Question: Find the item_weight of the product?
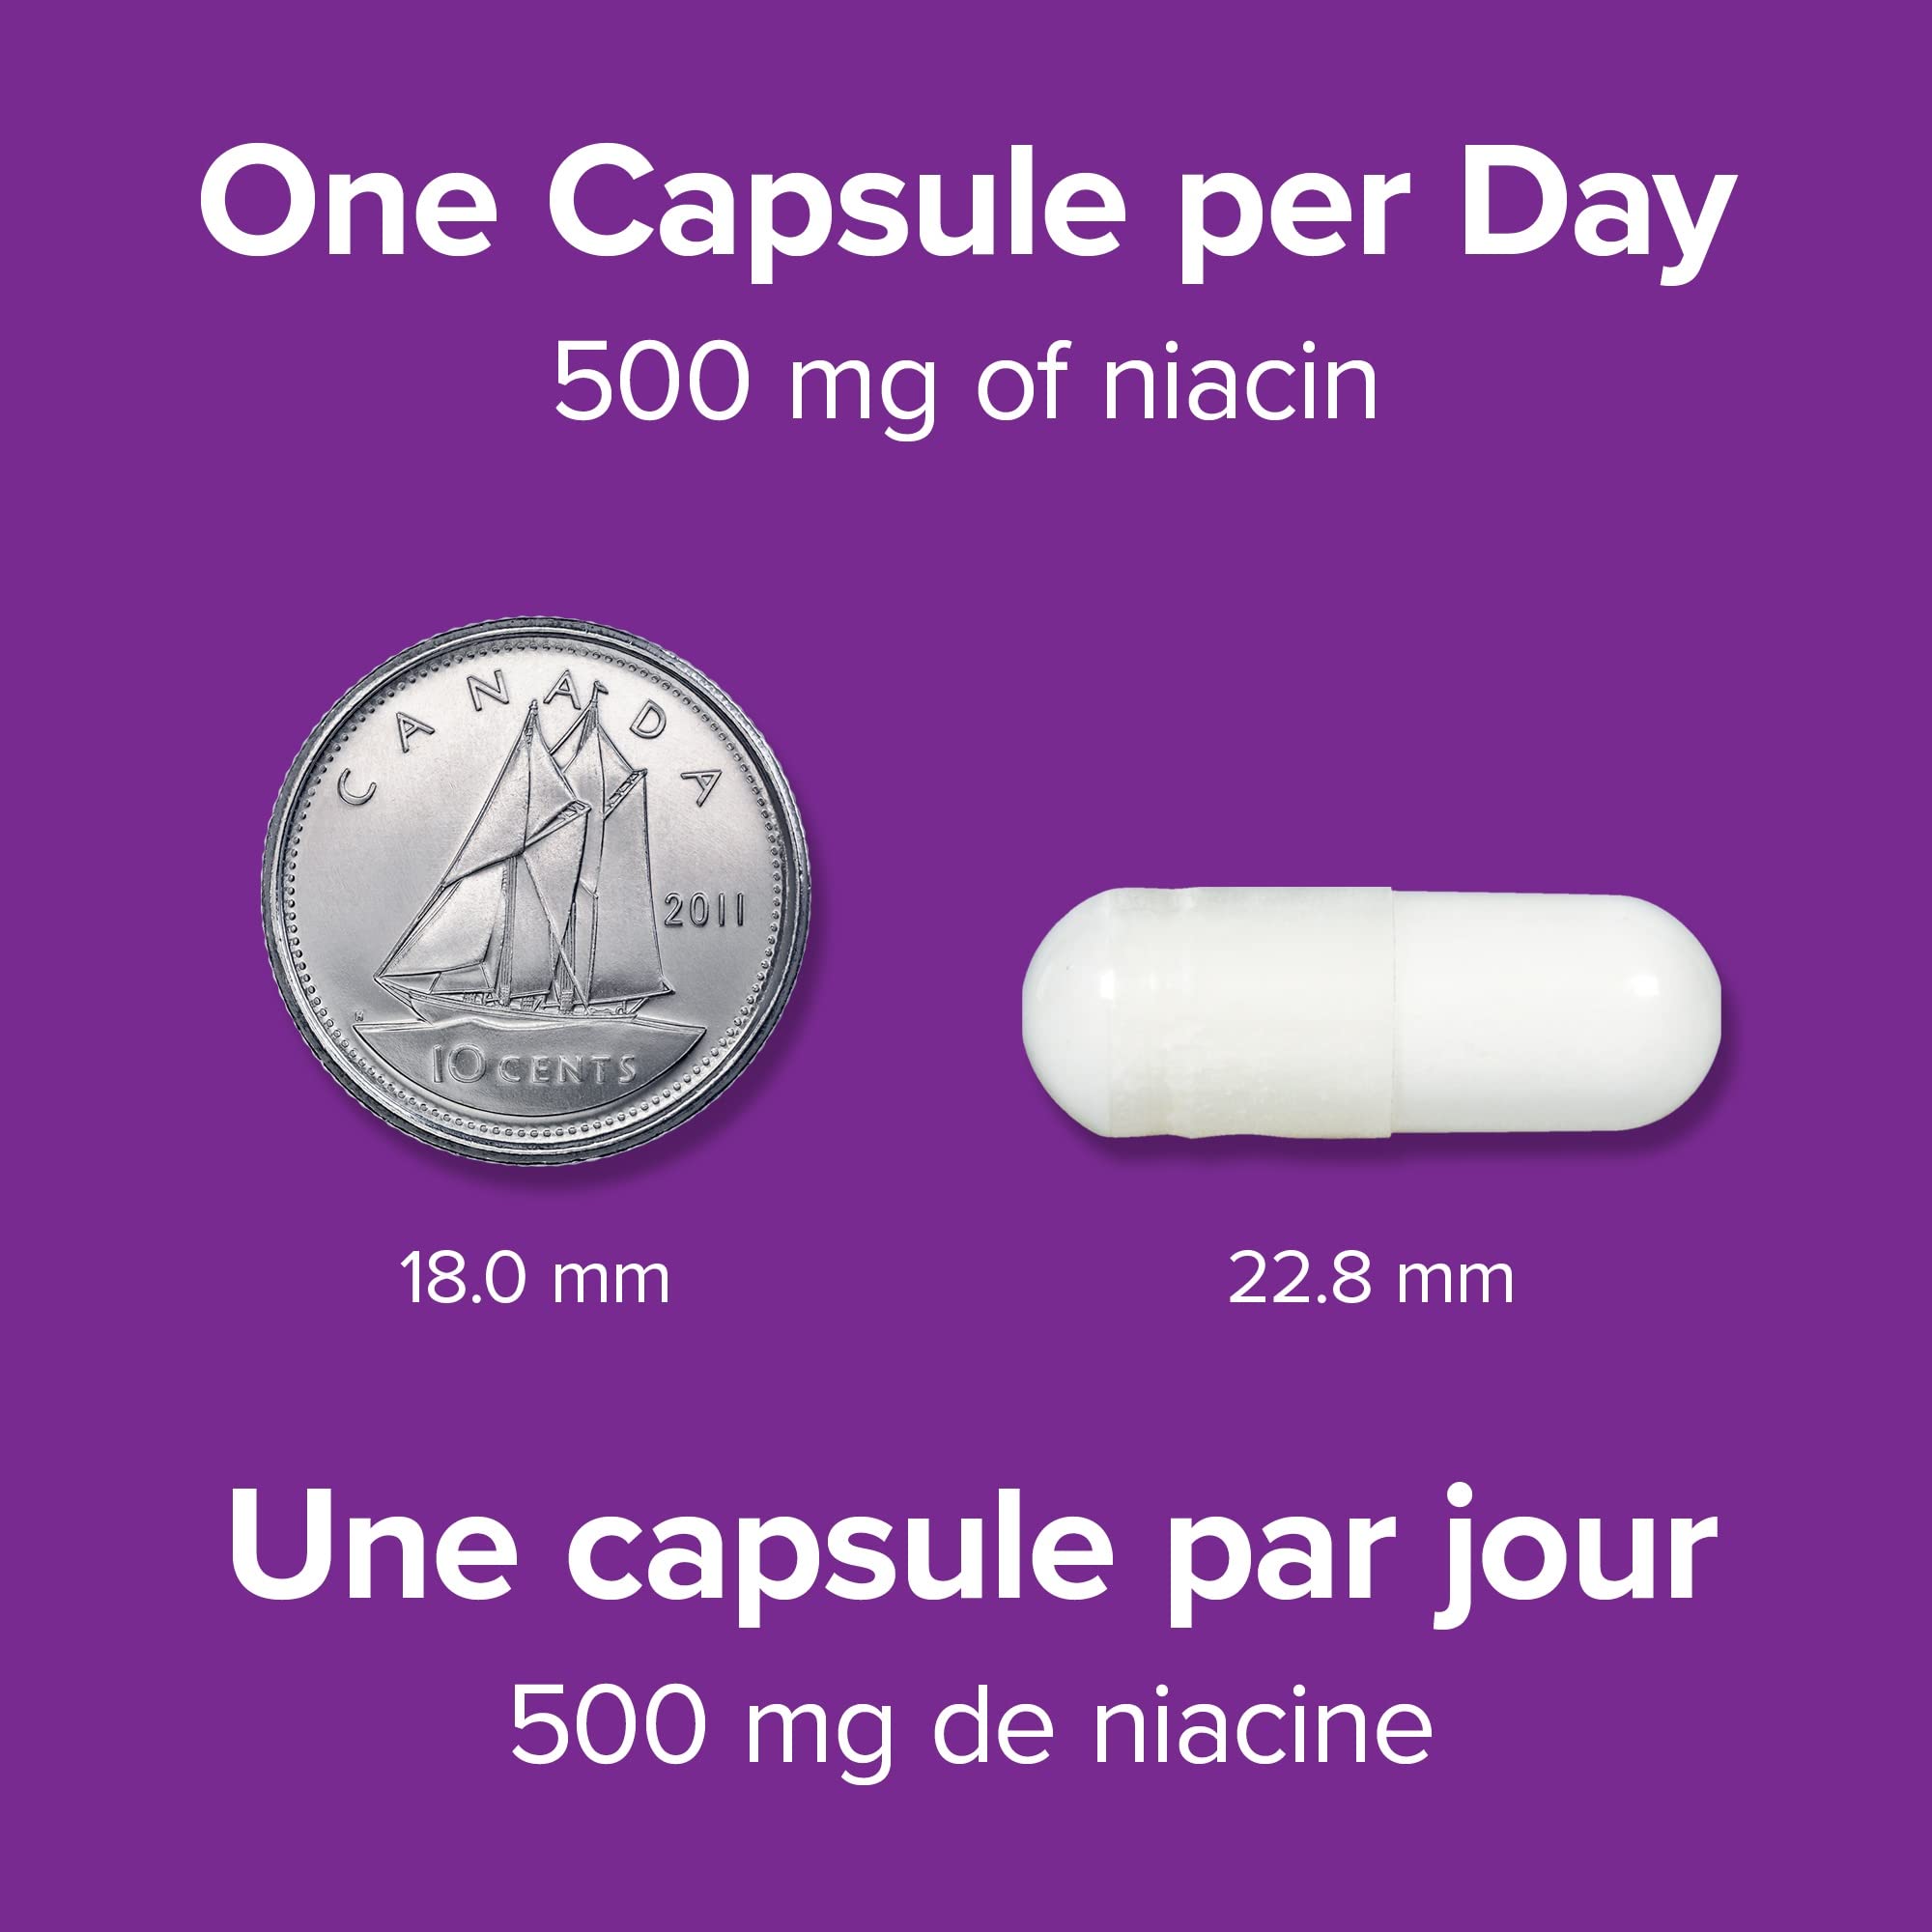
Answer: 500.0 milligram